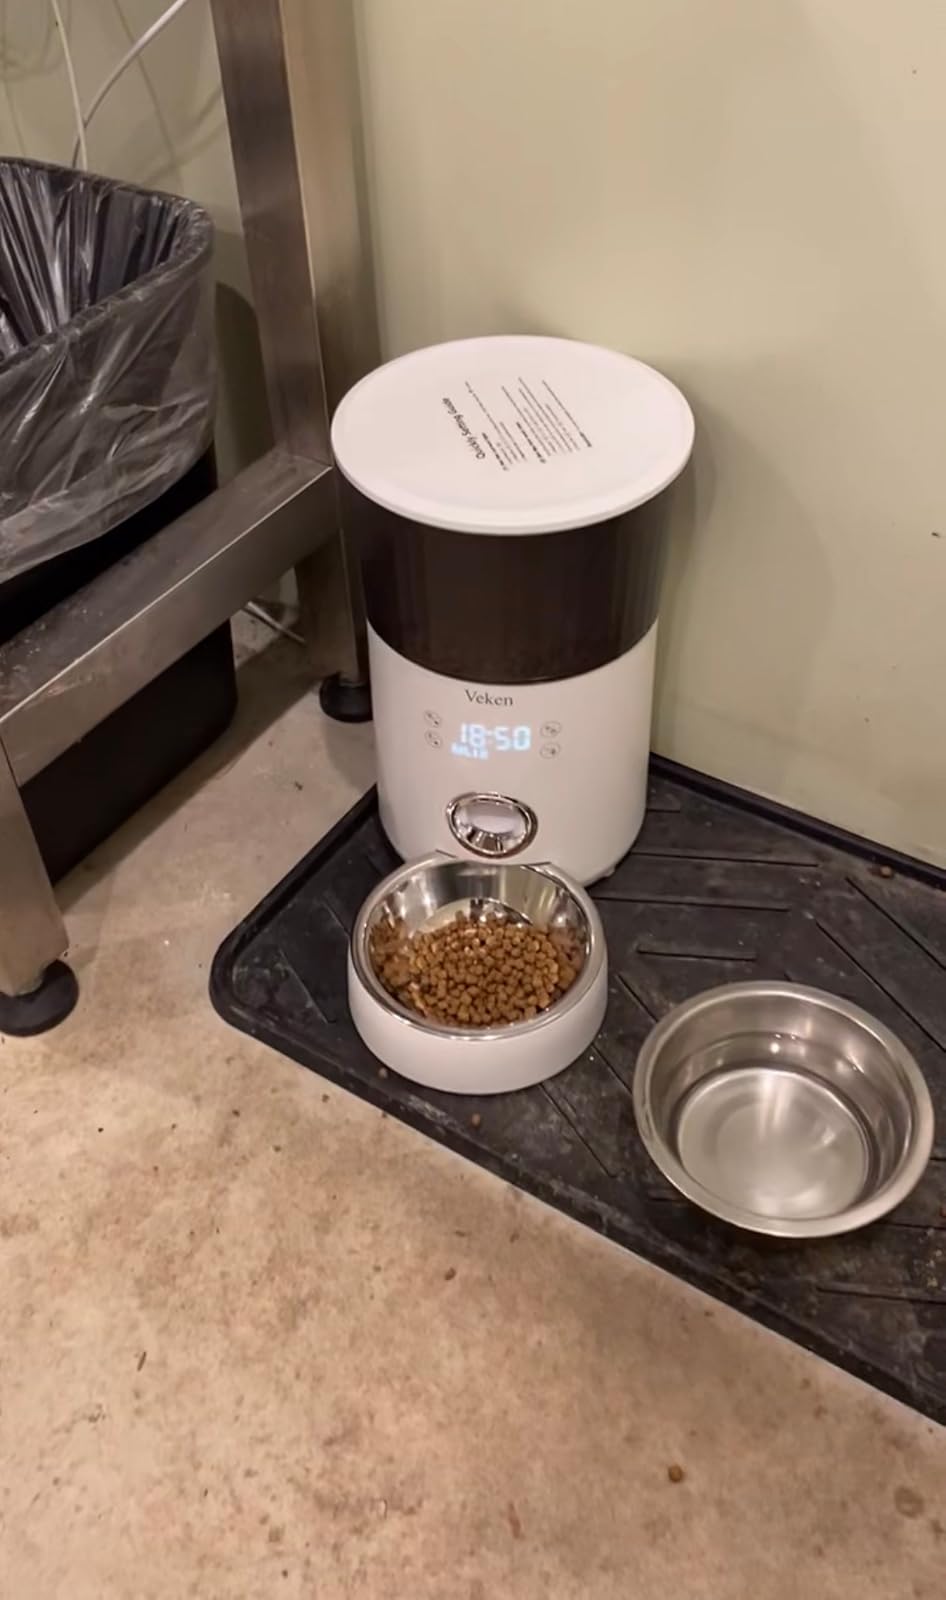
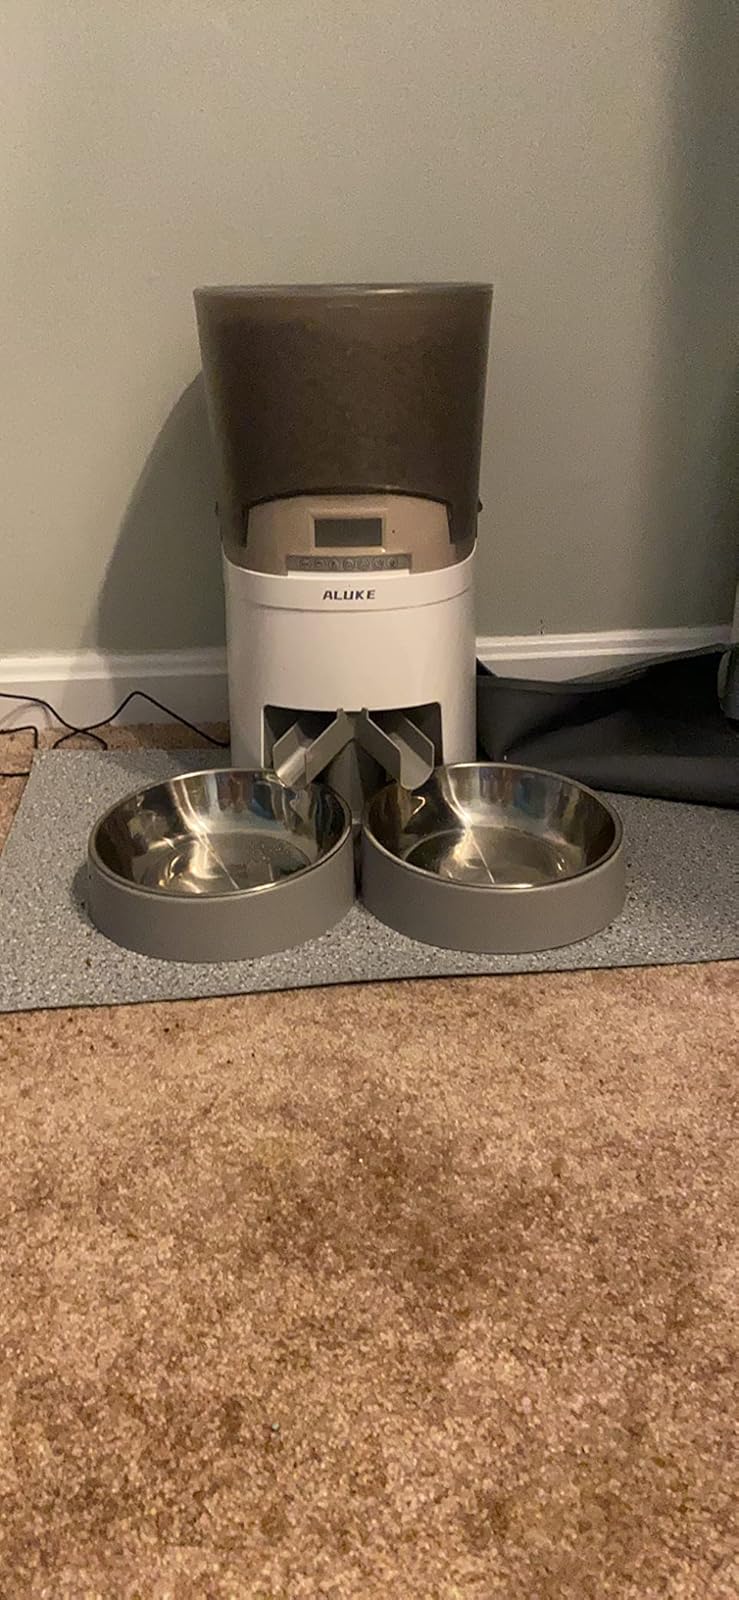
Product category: items_feeder
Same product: no